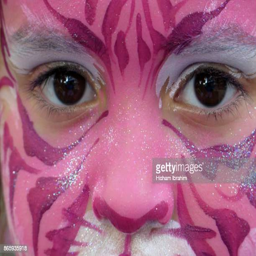
portrait of a girl with her faces painted as animal .